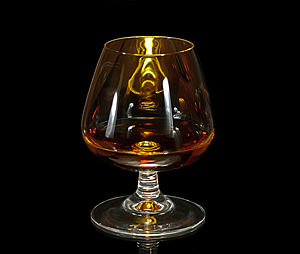
Renault (cognac)
Et glas Renault
Renault er en fabrikant af cognac, som blev grundlagt i 1835 af Jean-Antonin Renault i området Cognac i det sydvestlige Frankrig.